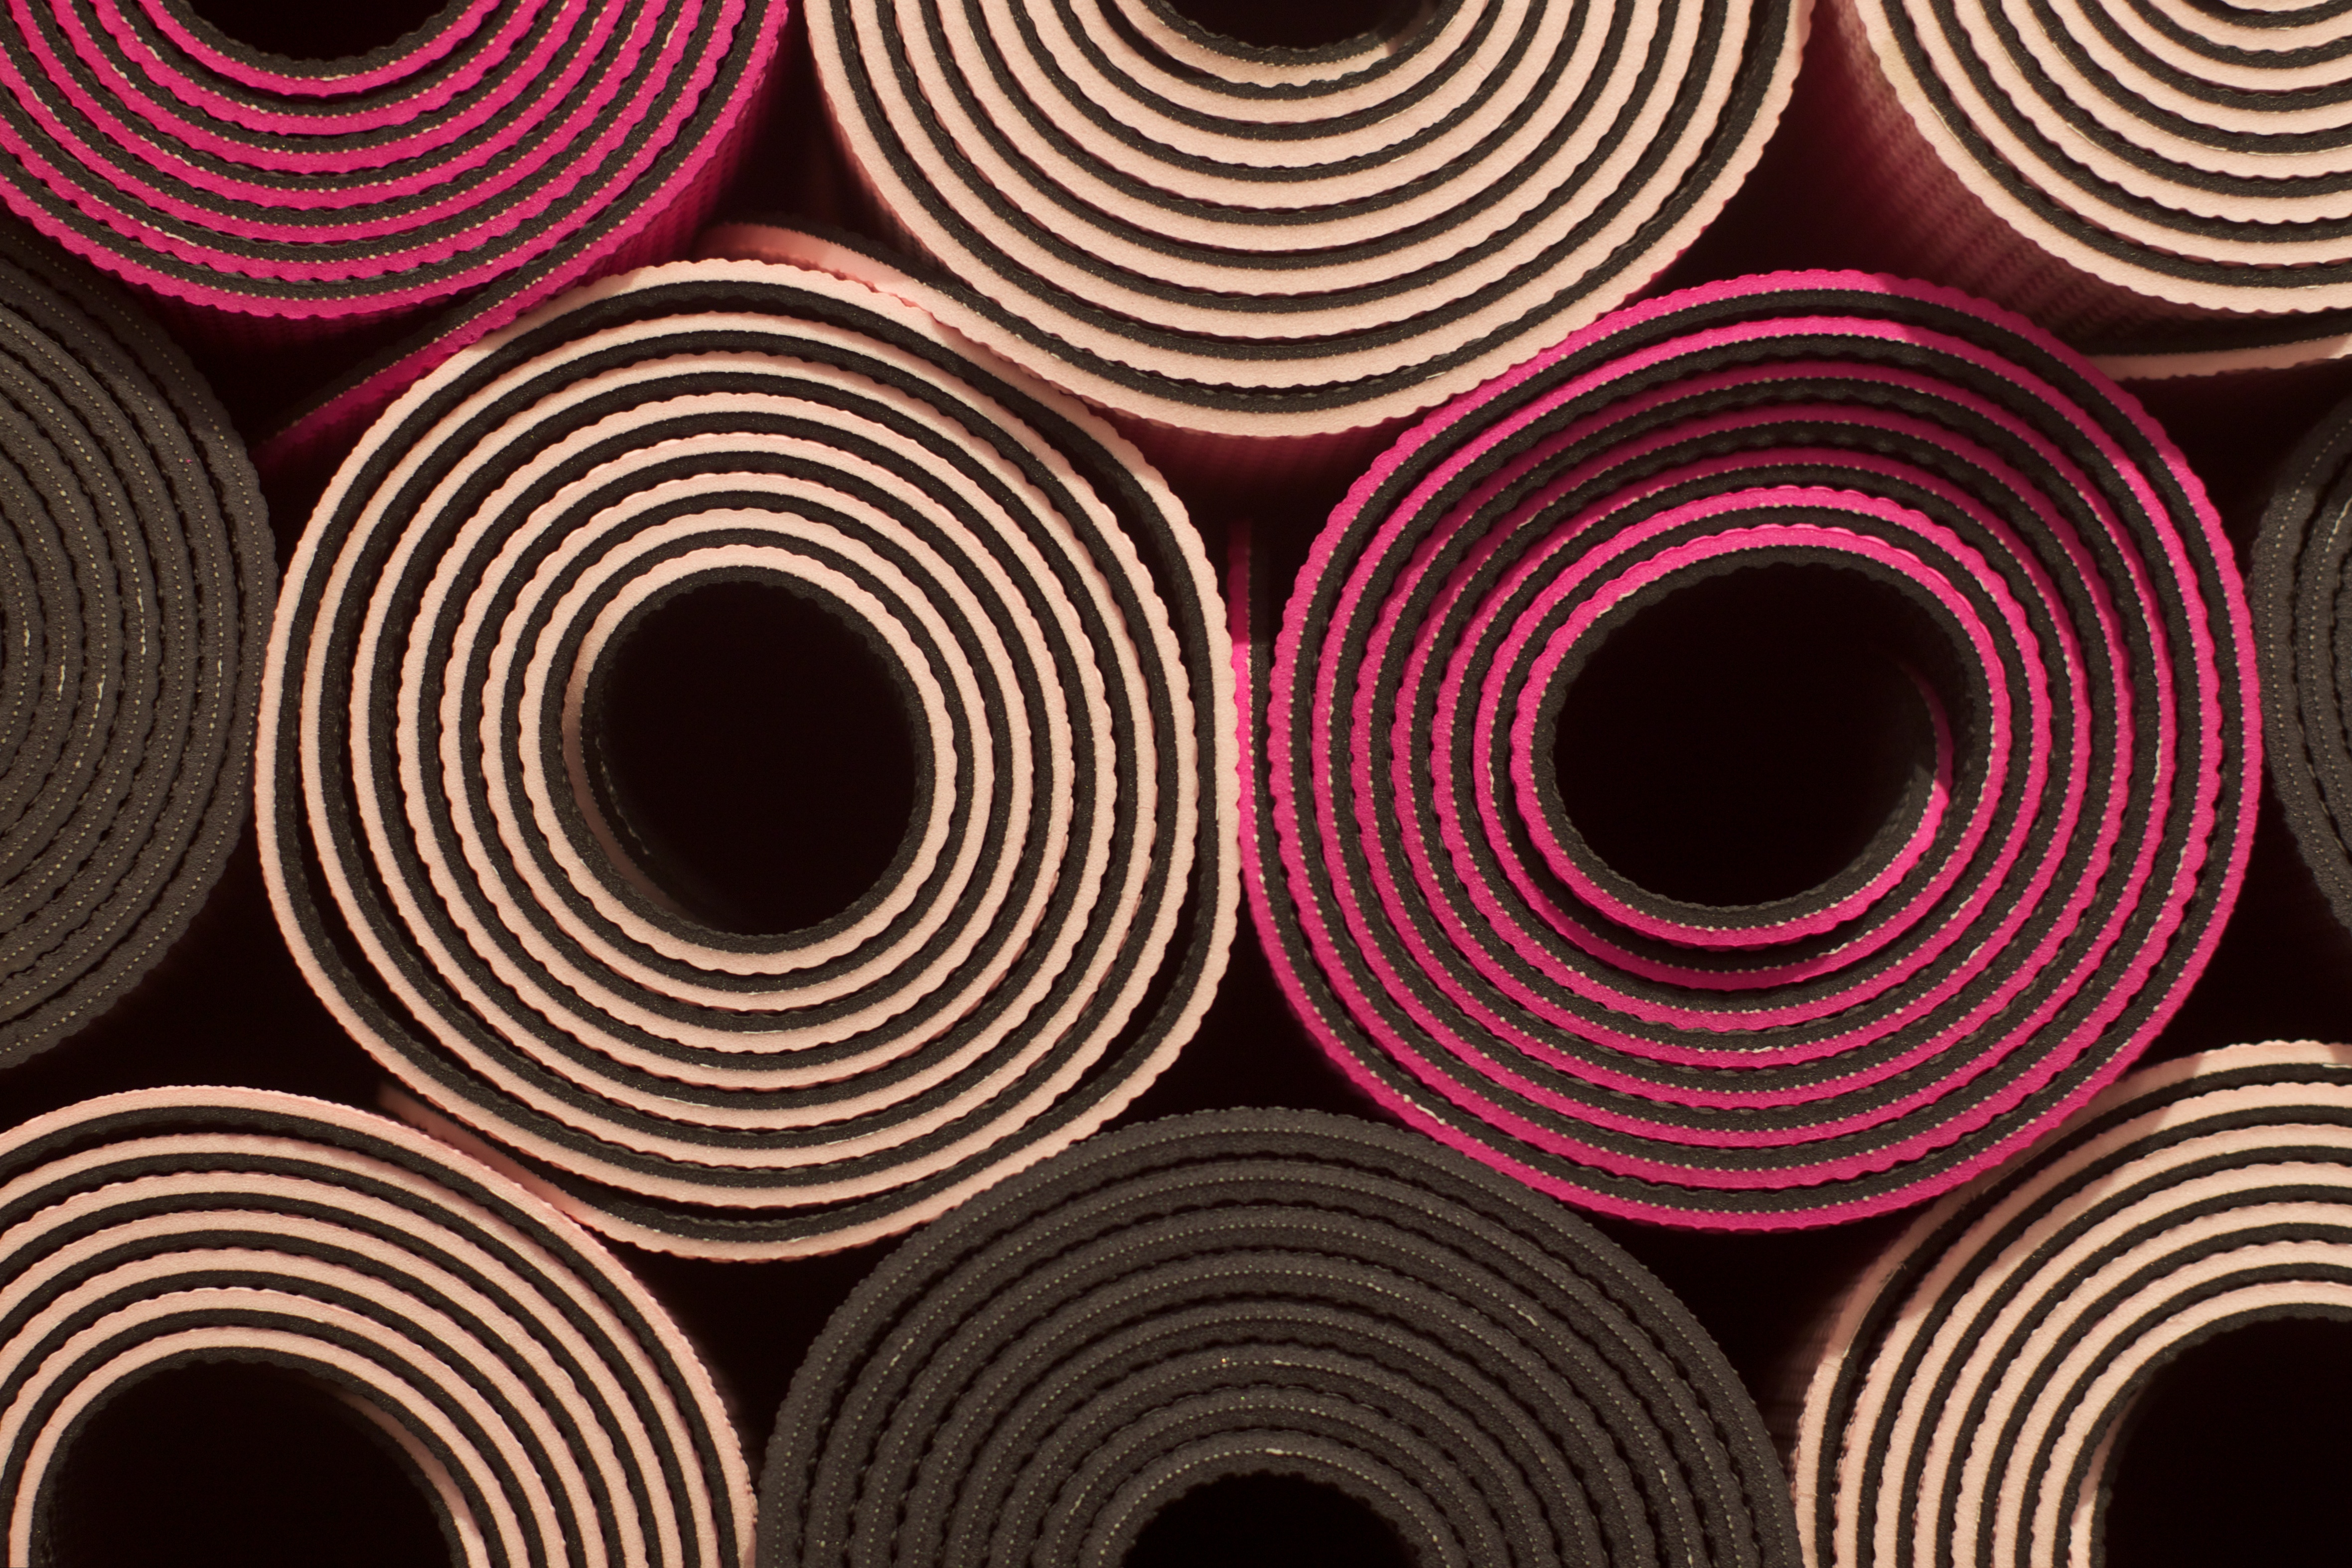
spiral, pattern, line, red, color, circle, font, design, symmetry, shape